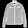
Label: Coat